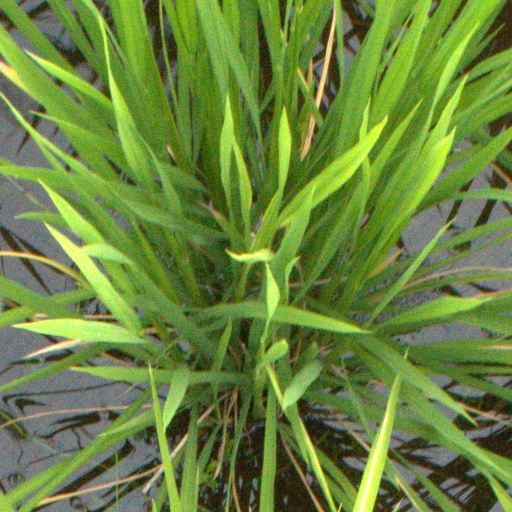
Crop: rice